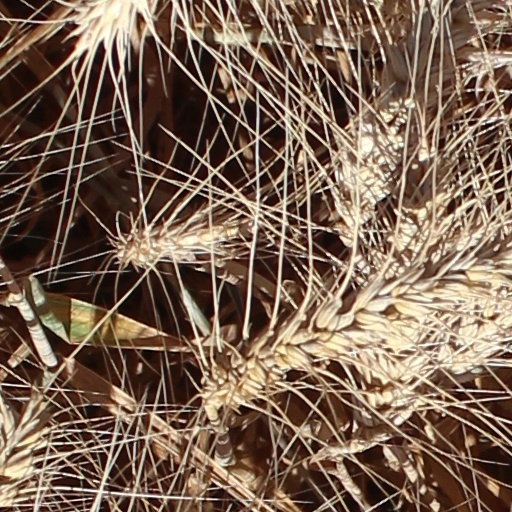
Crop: wheat